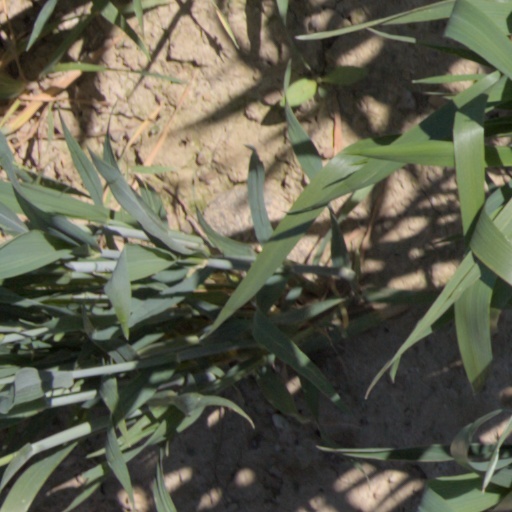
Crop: wheat